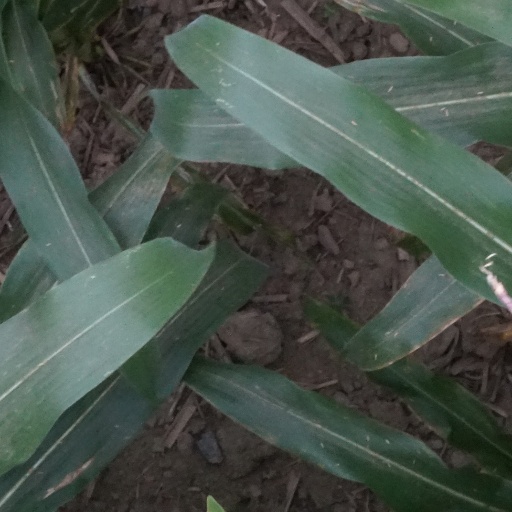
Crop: maize; corn